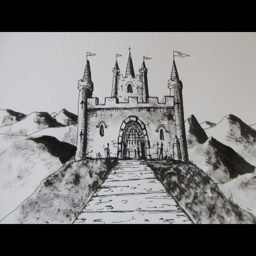
how to draw a castle : step by step